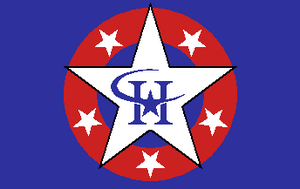
Harlingen est une ville du Texas, dans le comté de Cameron aux États-Unis.